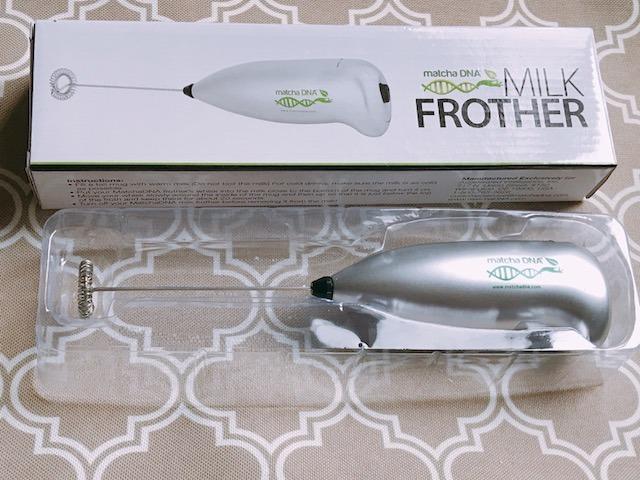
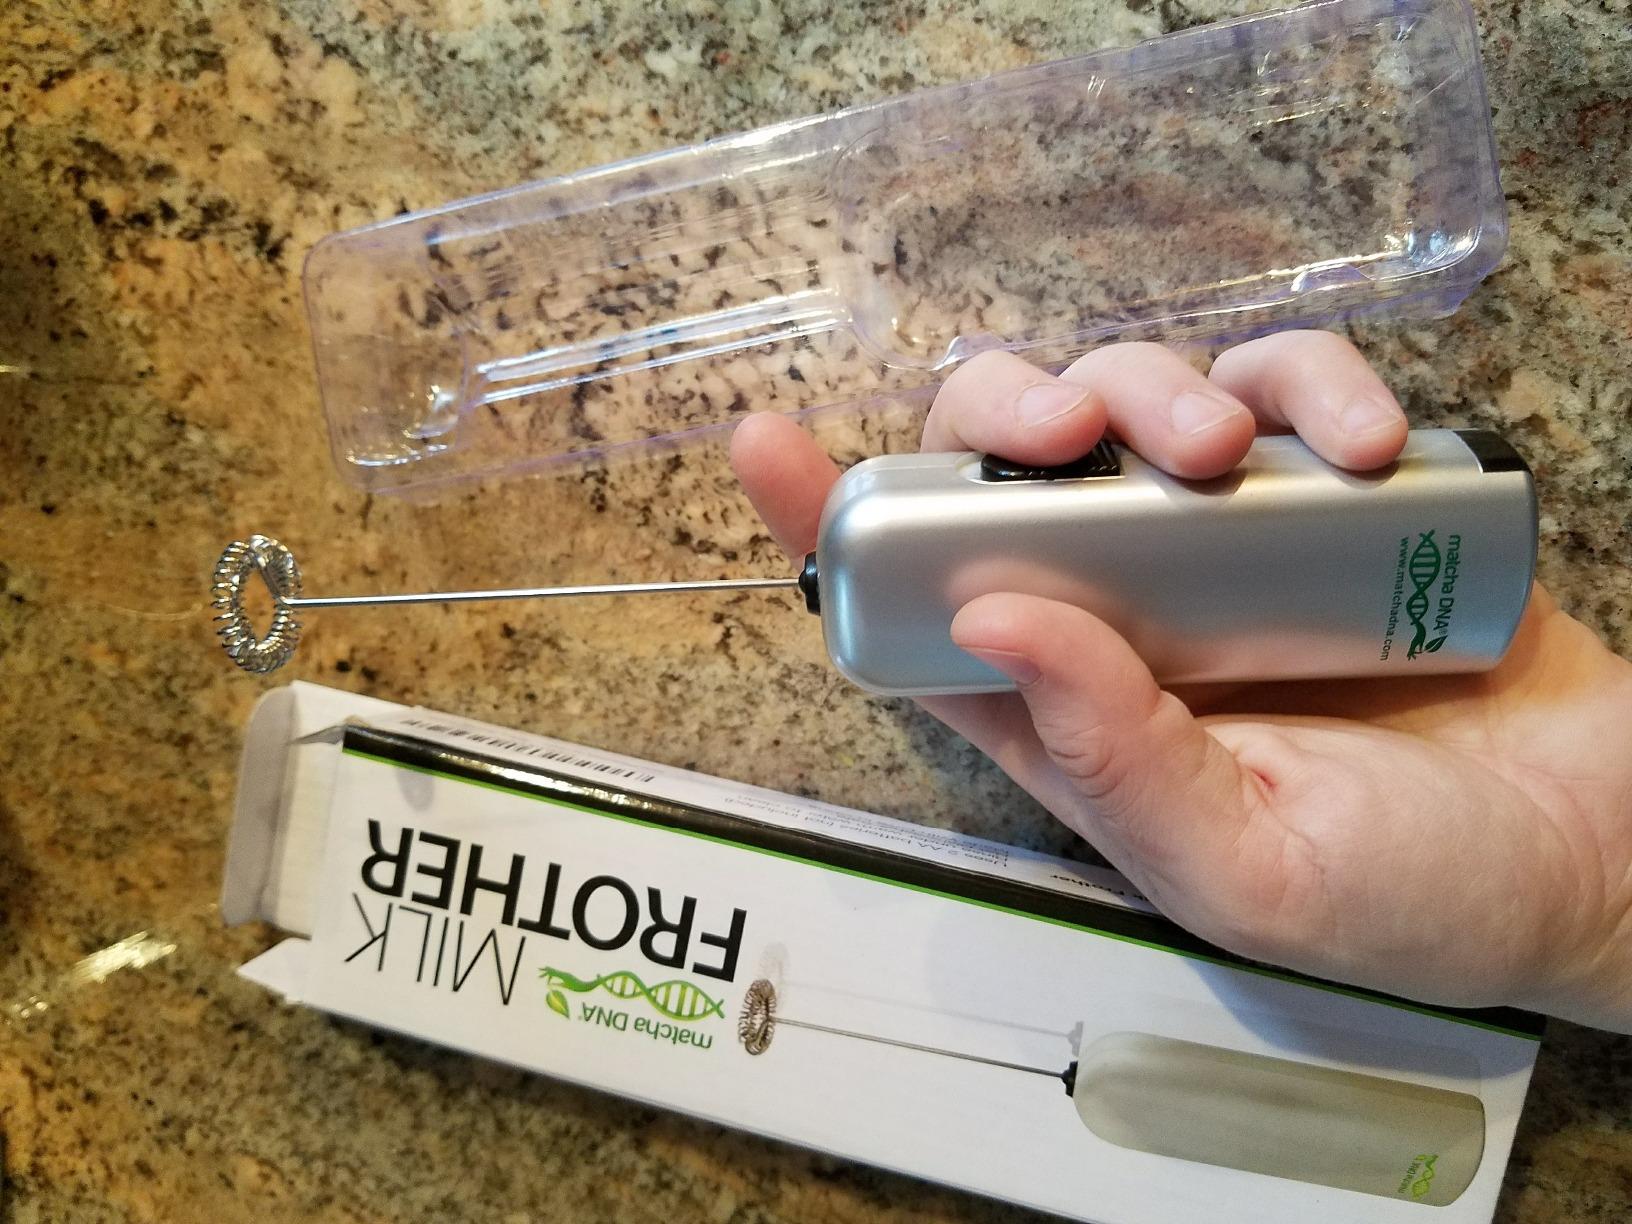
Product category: items_mixer
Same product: no